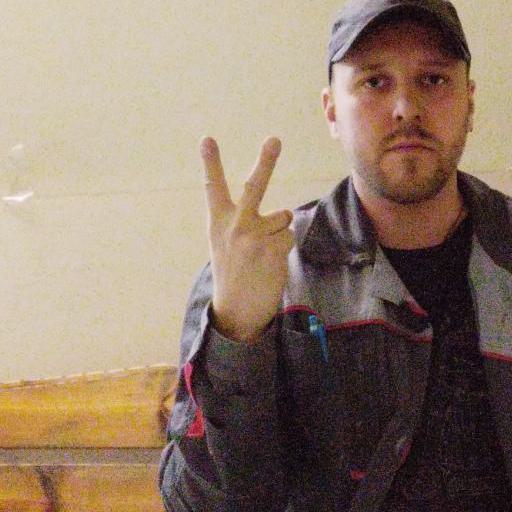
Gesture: peace_inverted